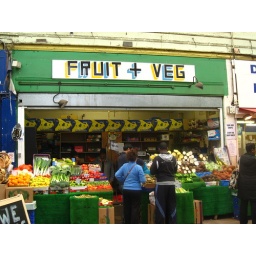
This is my favourite sign in the market